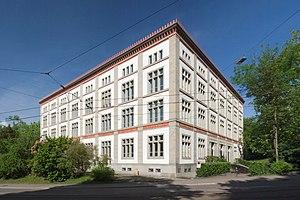
Cette liste présente les biens culturels d'importance nationale dans le canton de Zurich. Cette liste correspond à l'édition 2009 de l'Inventaire Suisse des biens culturels d'importance nationale pour le canton de Zurich. Il est trié par commune et inclus : 204 bâtiments séparés, 66 collections, 50 sites archéologiques et trois cas particuliers.